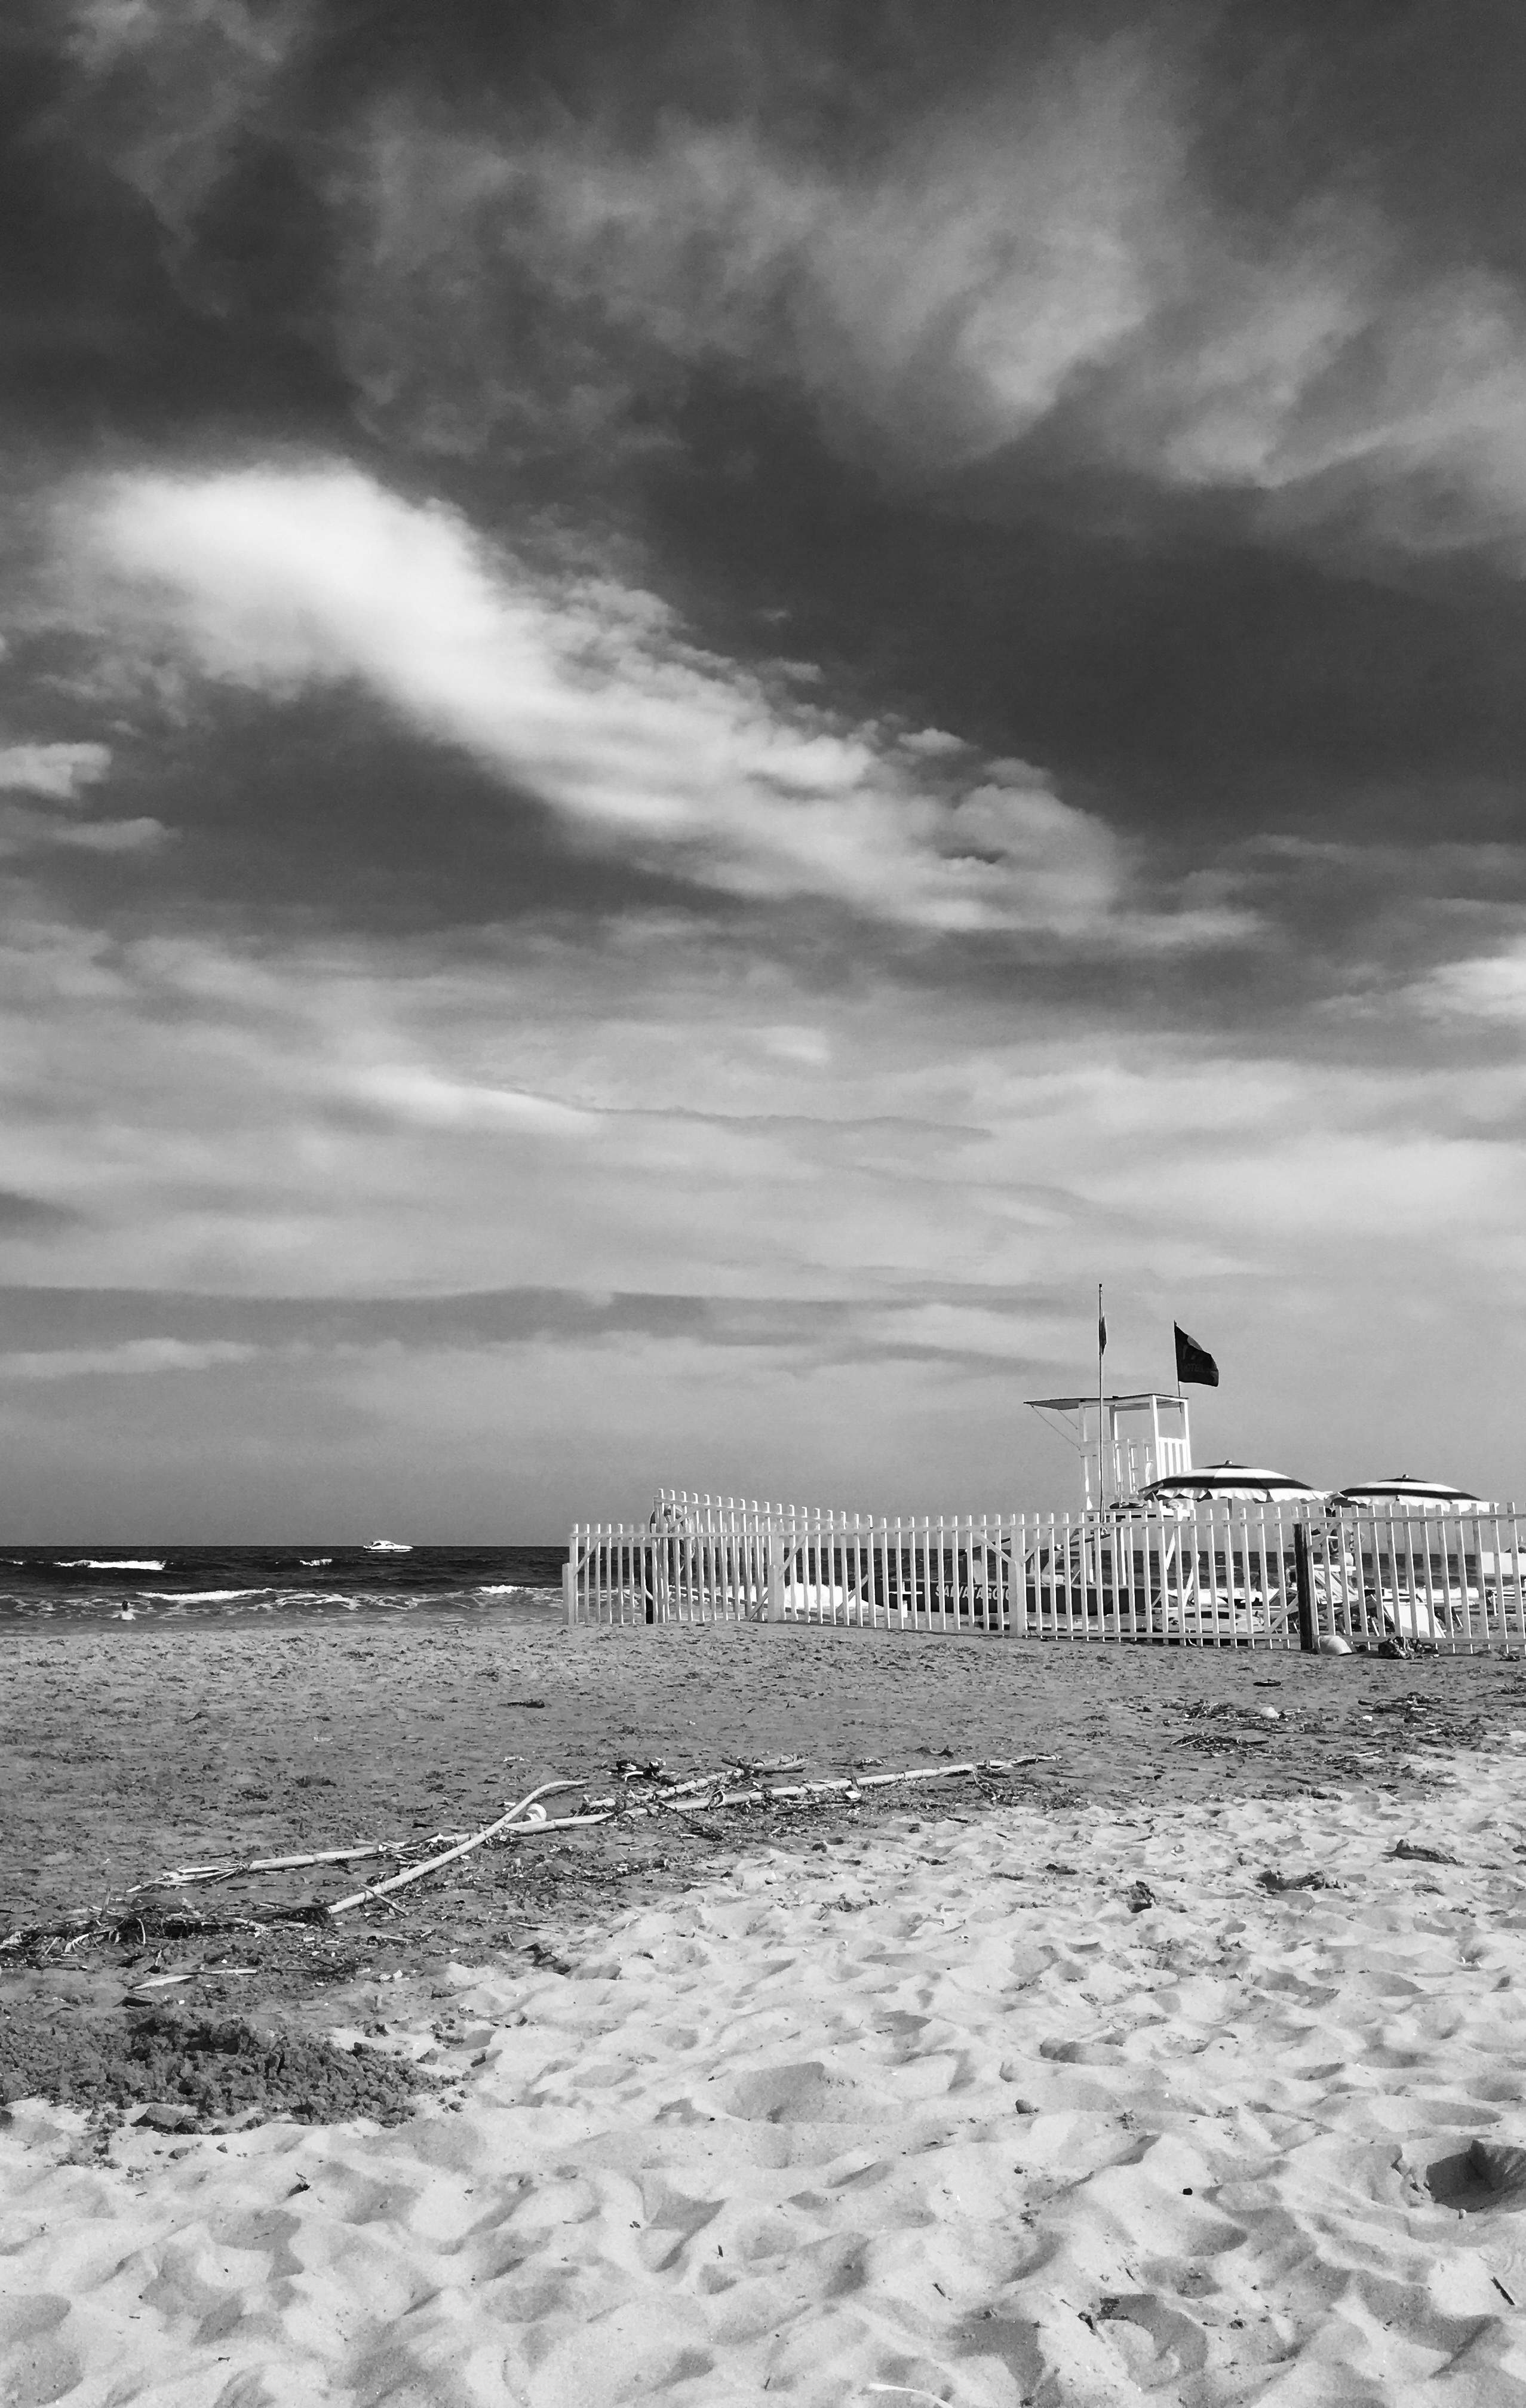
beach, sea, coast, sand, ocean, horizon, snow, cloud, black and white, sky, white, shore, wave, wind, tower, flag, weather, monochrome, picket fence, lifeguard tower, meteorological phenomenon, monochrome photography, mudflat, atmospheric phenomenon, wind wave